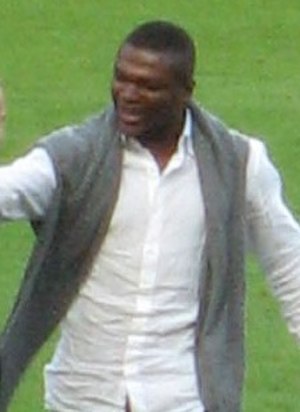
Marcel Desailly
Marcel Desailly
Marcel Desailly er en ghanesisk født, tidligere fransk fodboldspiller, der i perioden 1993-2004 spillede ikke færre end 116 landskampe og scorede 3 mål. På klubplan var han frem til 1993 knyttet til flere franske klubber, men har herefter spillet i italienske AC Milan, Chelsea F.C. samt i to klubber i Qatar. Han sluttede karrieren i 2005. Han er gift og har et barn.